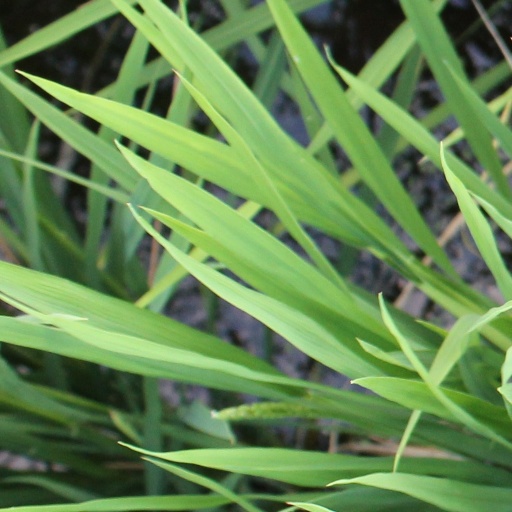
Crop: rice